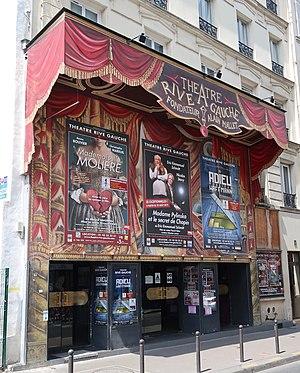
Théâtre Rive Gauche, 6 rue de la Gaîté (Paris, 14e).
Pierre Clayette est un peintre, graveur, illustrateur et scénographe français. Il vécut au 14, villa Malakoff dans le 16e arrondissement de Paris.
Le 14ᵉ arrondissement de Paris est l'un des vingt arrondissements de la capitale française. Il est situé sur la rive gauche de la Seine, dans le sud de la ville. Il englobe des quartiers qui faisaient autrefois partie de Gentilly et de Montrouge. Il touche au nord le 5ᵉ arrondissement et le 6ᵉ arrondissement, à l'est le 13ᵉ arrondissement et à l'ouest le 15ᵉ arrondissement. Au sud se trouvent les communes de Gentilly, de Montrouge et de Malakoff.
La rue de la Gaîté est une voie située dans le quartier du Montparnasse du 14ᵉ arrondissement de Paris.